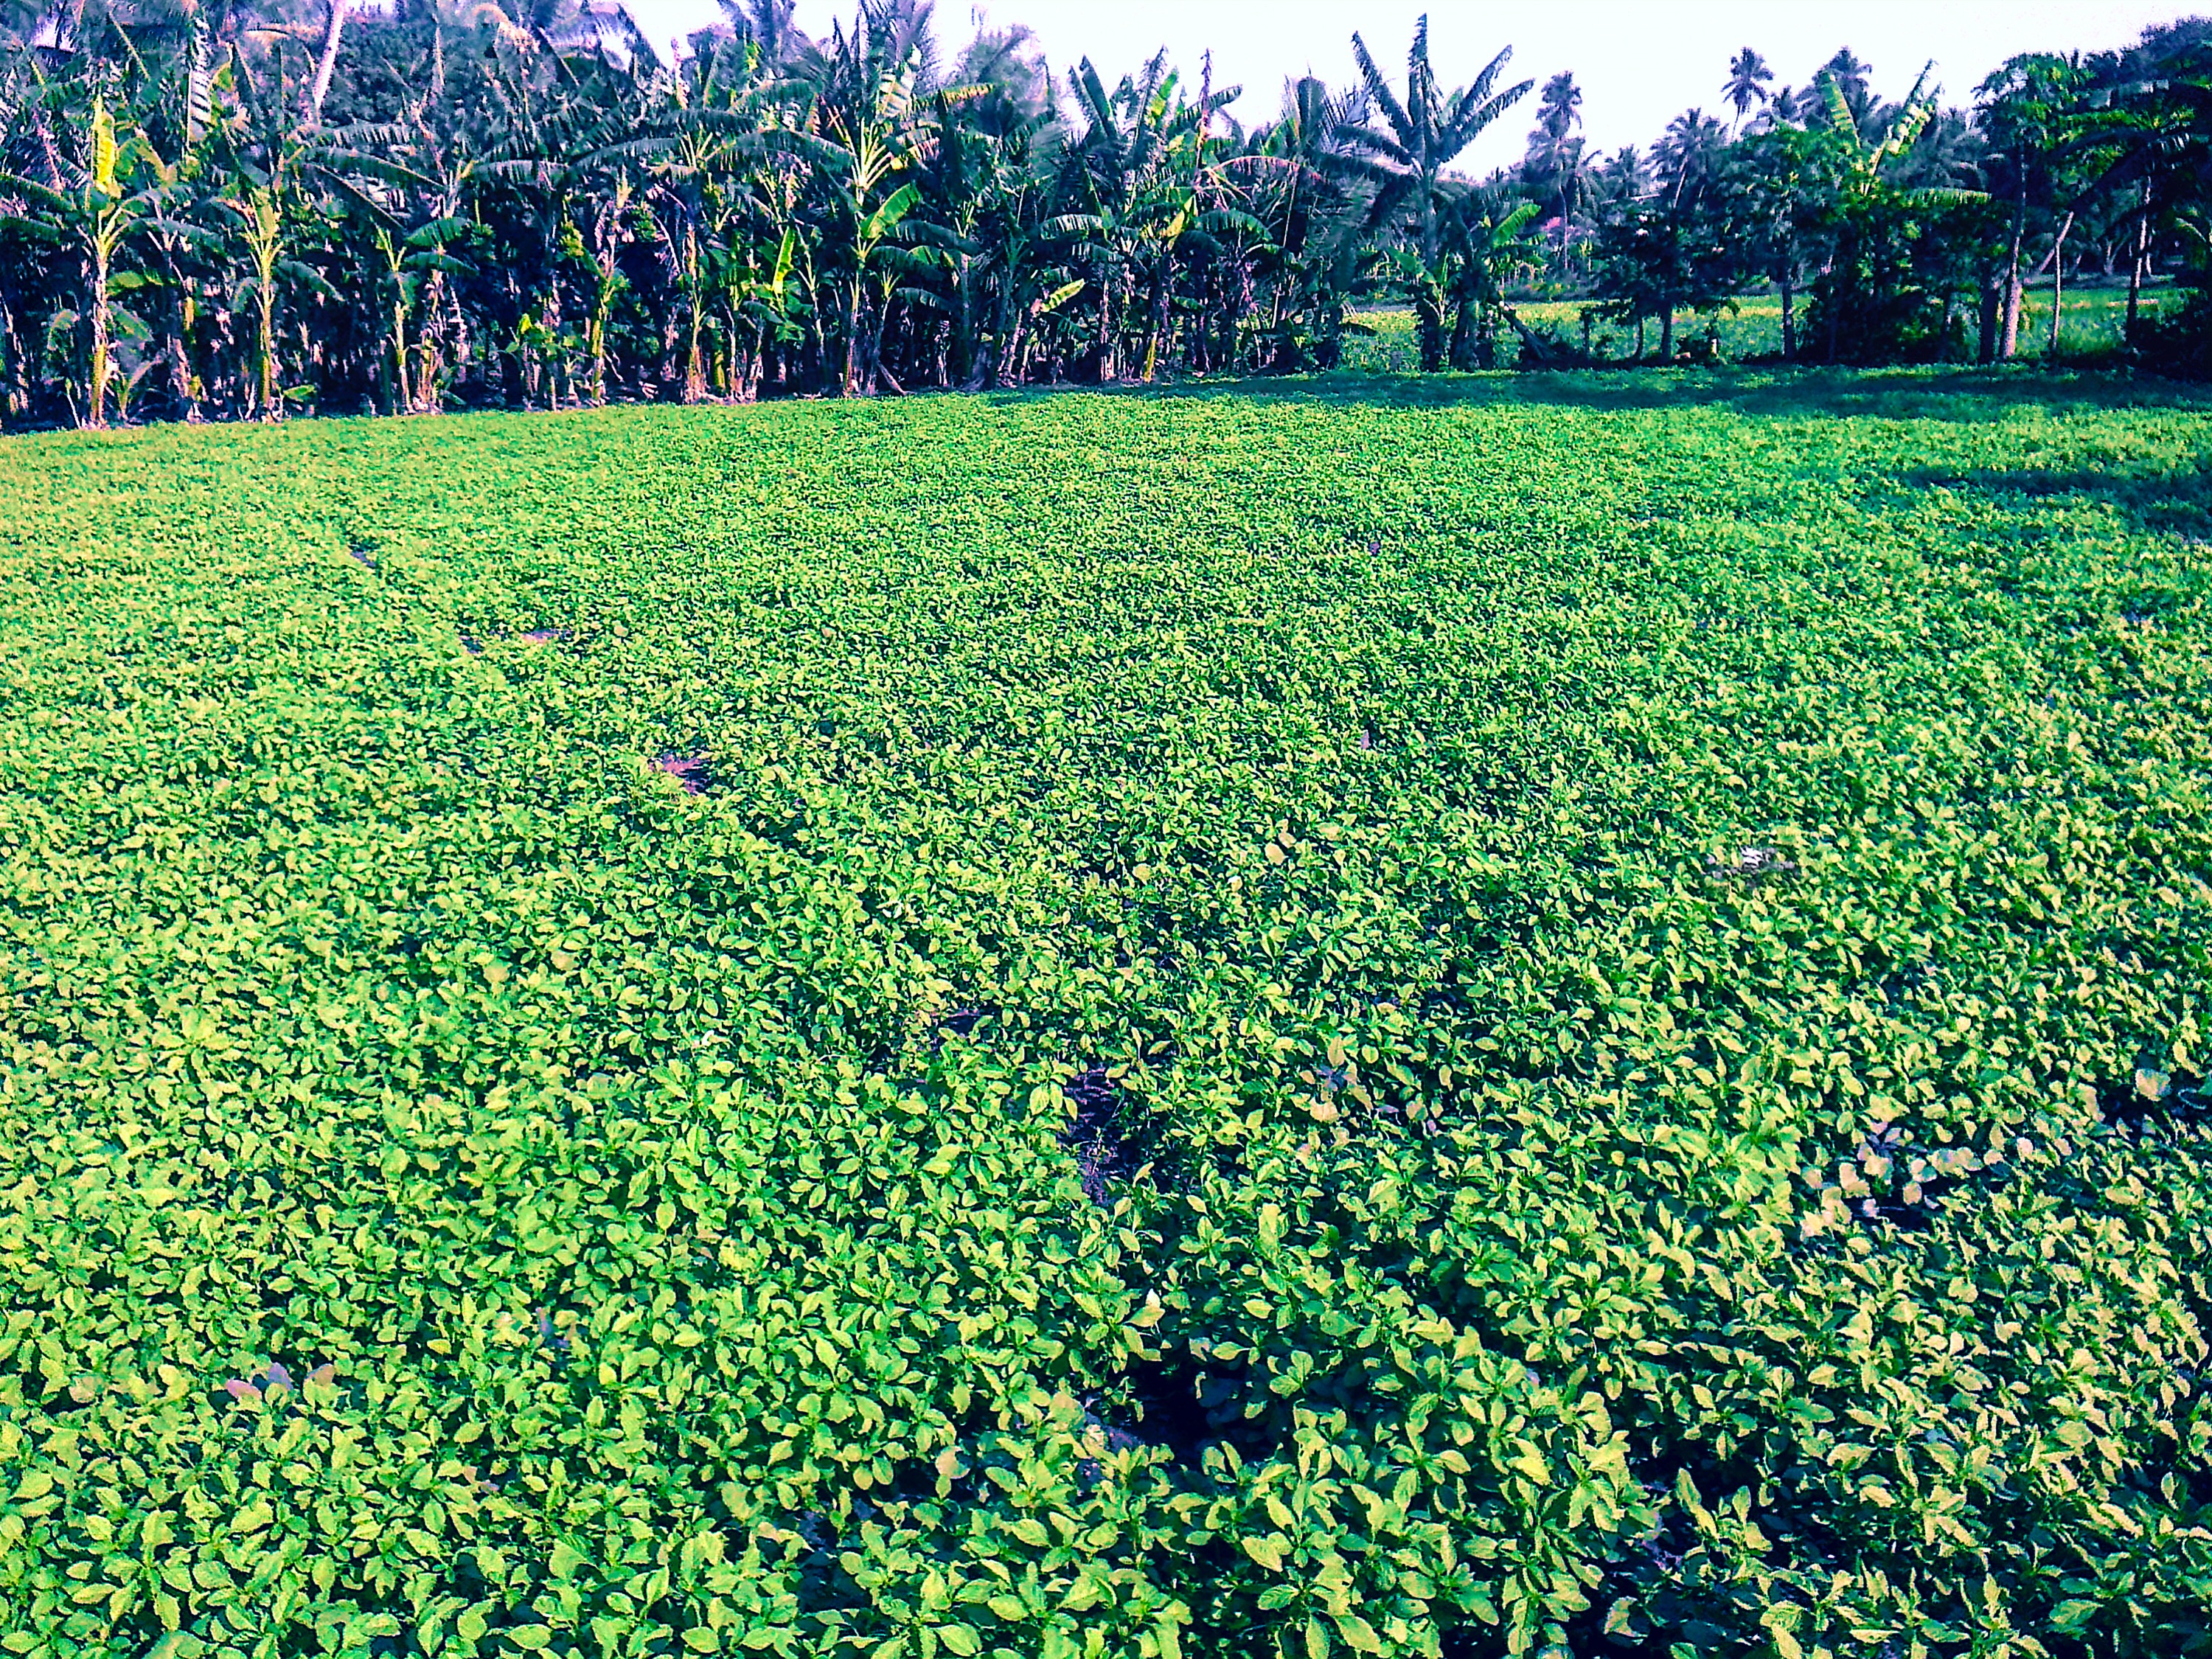
plant, field, lawn, flower, produce, crop, soil, agriculture, shrub, plantation, paddy field, grass family